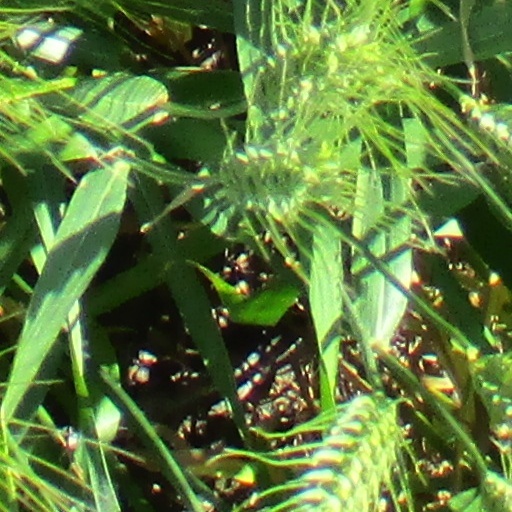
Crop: wheat